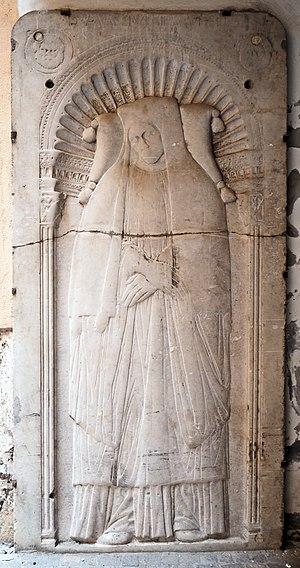
Maffeo Vegio est un écrivain humaniste italien du XVᵉ siècle qui écrit en latin. Il est l’auteur de poèmes épiques, de textes religieux, d’un traité d’éducation, ainsi que d’une continuation de l’Énéide de Virgile.